Stephan Fox

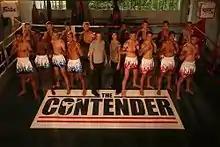
Contender

Fox has been a part of more than a hundred TV shows as host commentator and TV celebrity. He has been seen as the mentor / host of The Contender Asia, a celebrity trainer on The Biggest Loser Asia, a mentor and host on AXN number one rated, Emmy nominated show The Challenger Muaythai, and has been the host of many Muaythai TV Shows such as Muaythai Fight Night shown on ESPN, Fox Sports and TrueVisions. Stephan Fox has also been featured on the cover of a number of international martial art magazines such as Blitz, International Kick-boxer, Martial Arts World and Muaythai World.